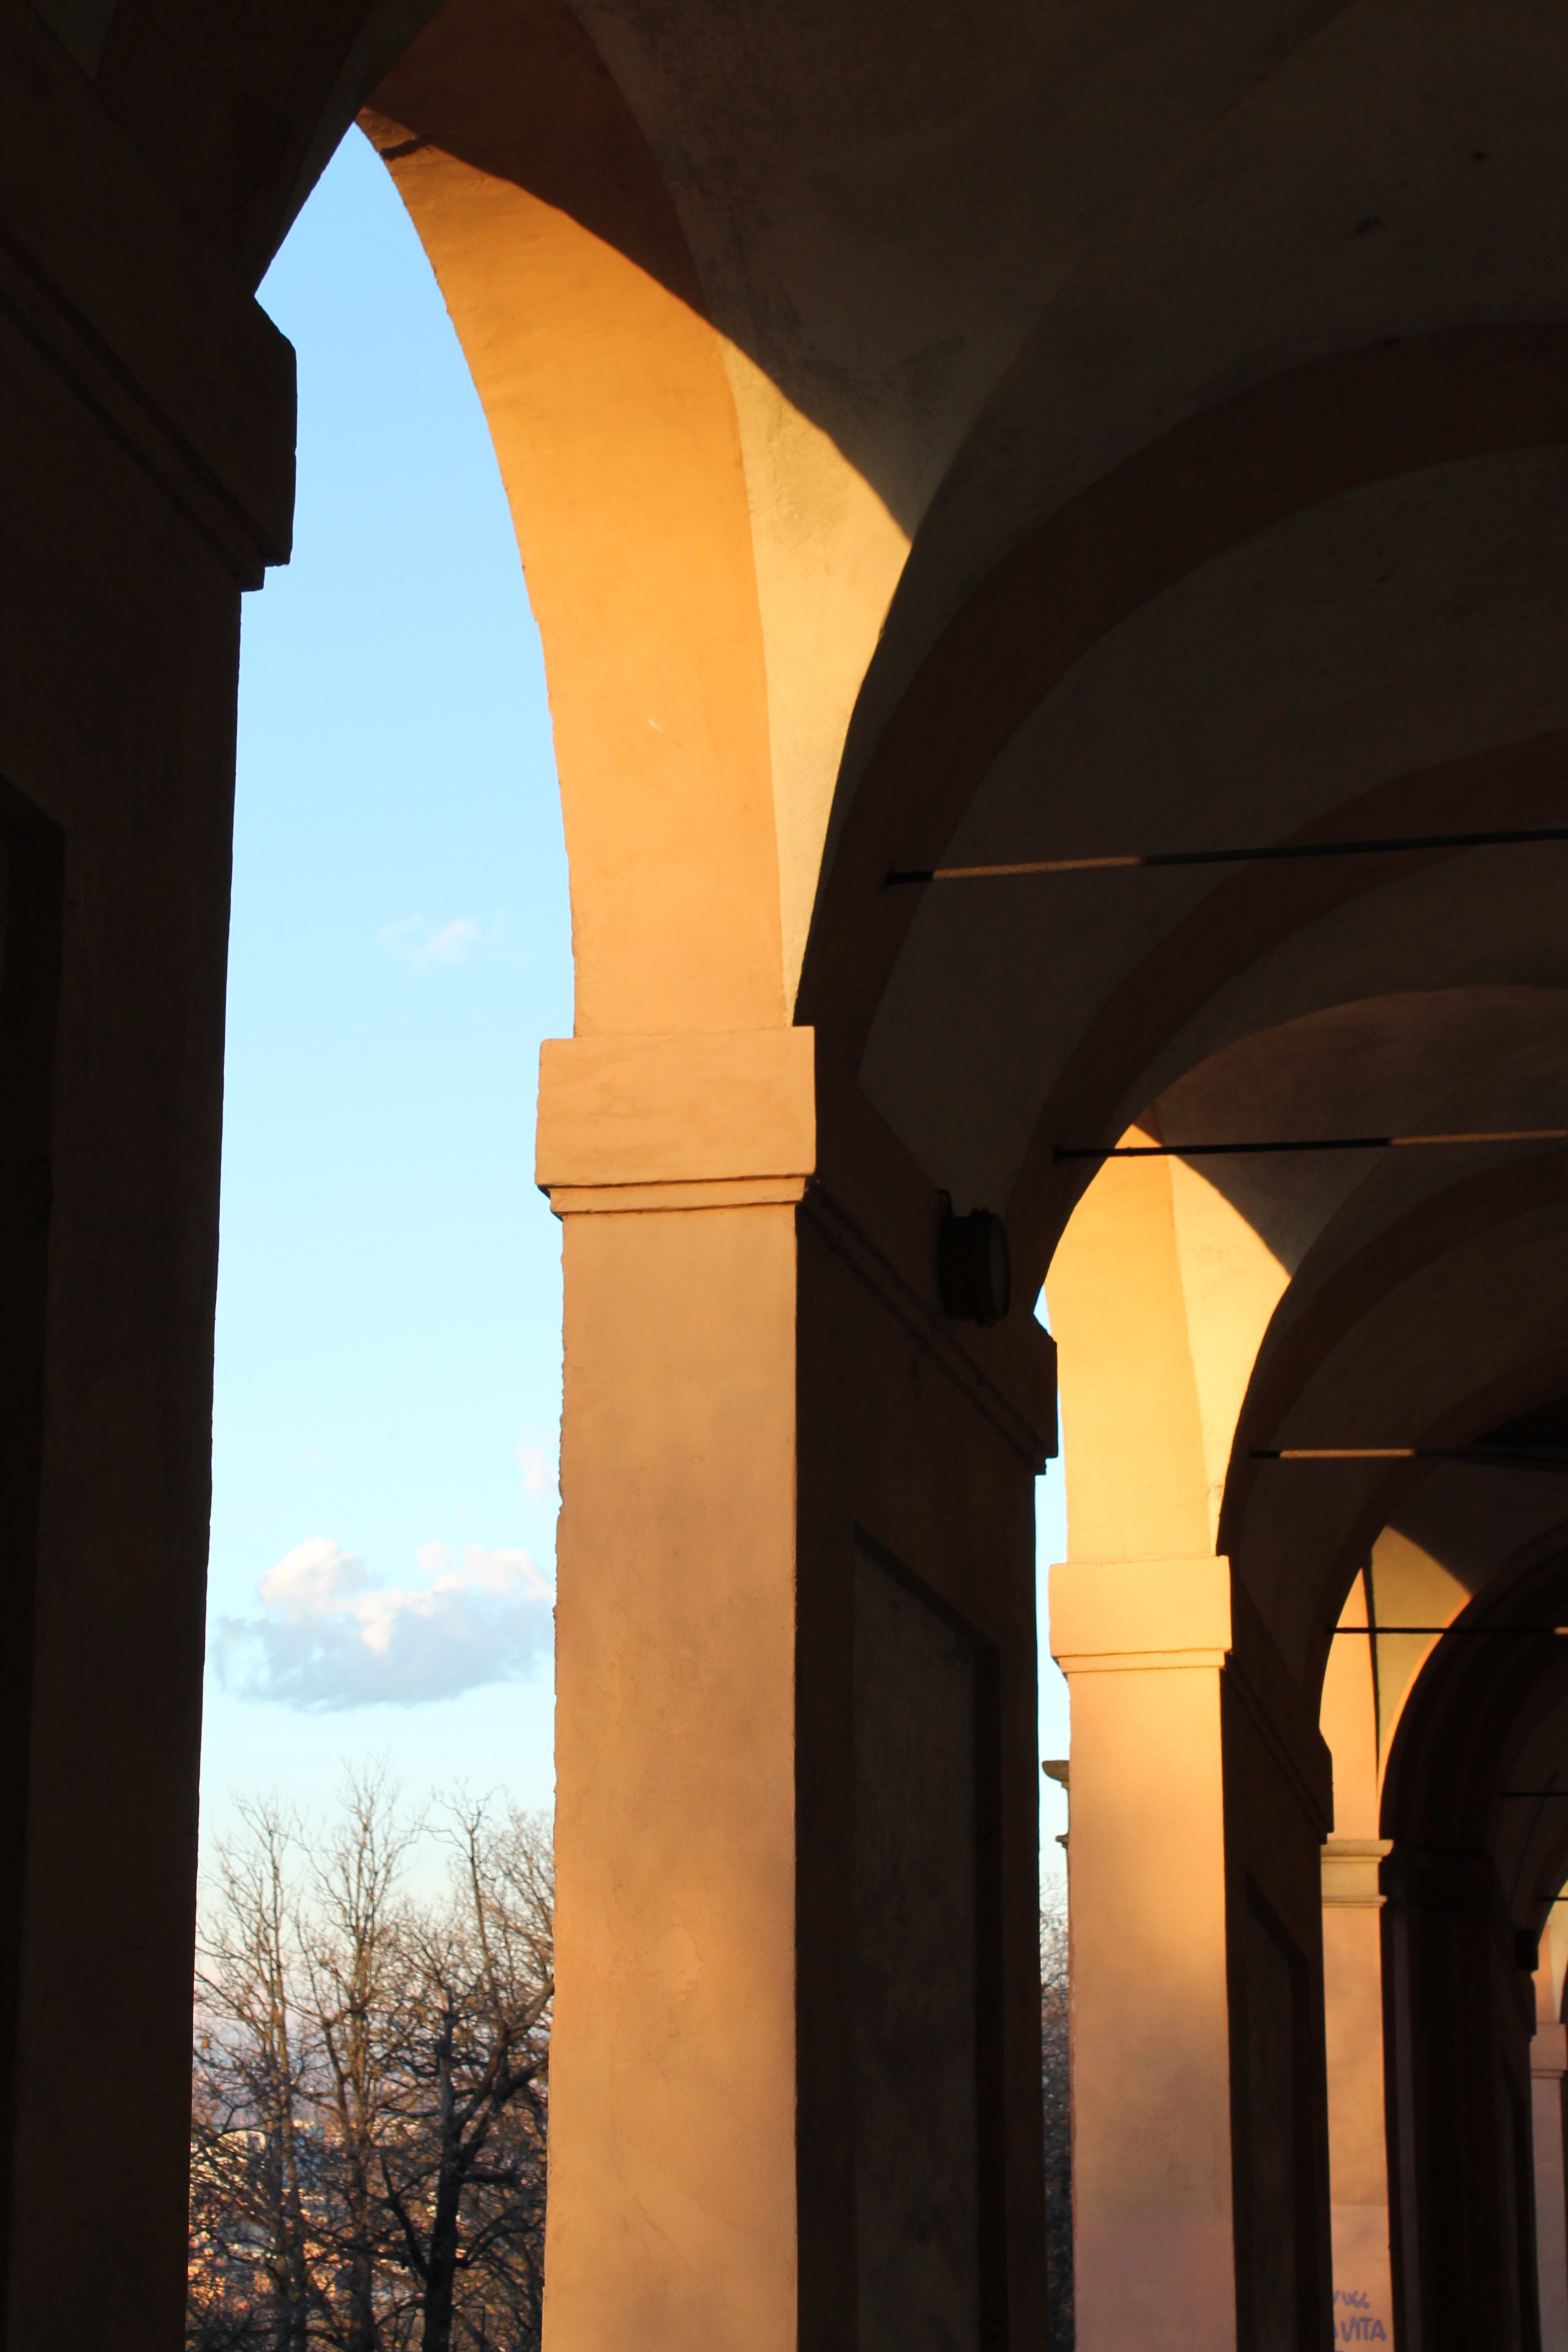
architecture, structure, porch, arch, column, landmark, lighting, place of worship, temple, bologna, san luca